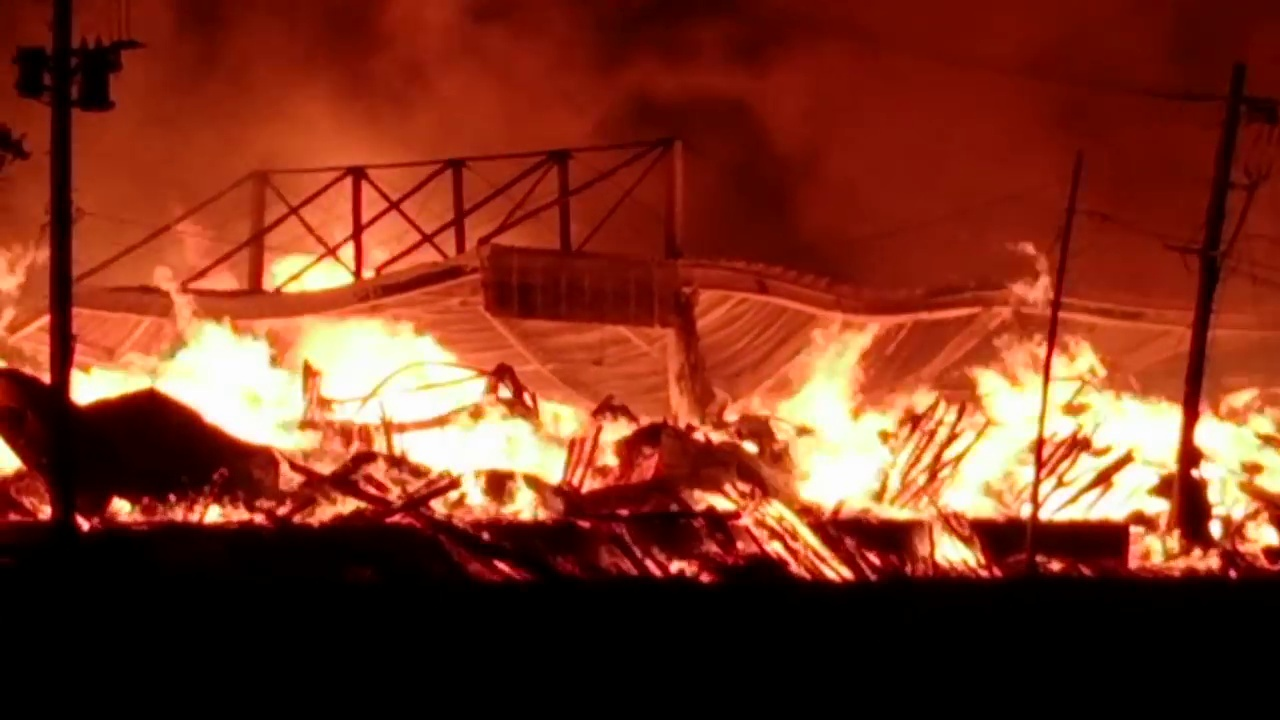
Fire: yes
Smoke: no